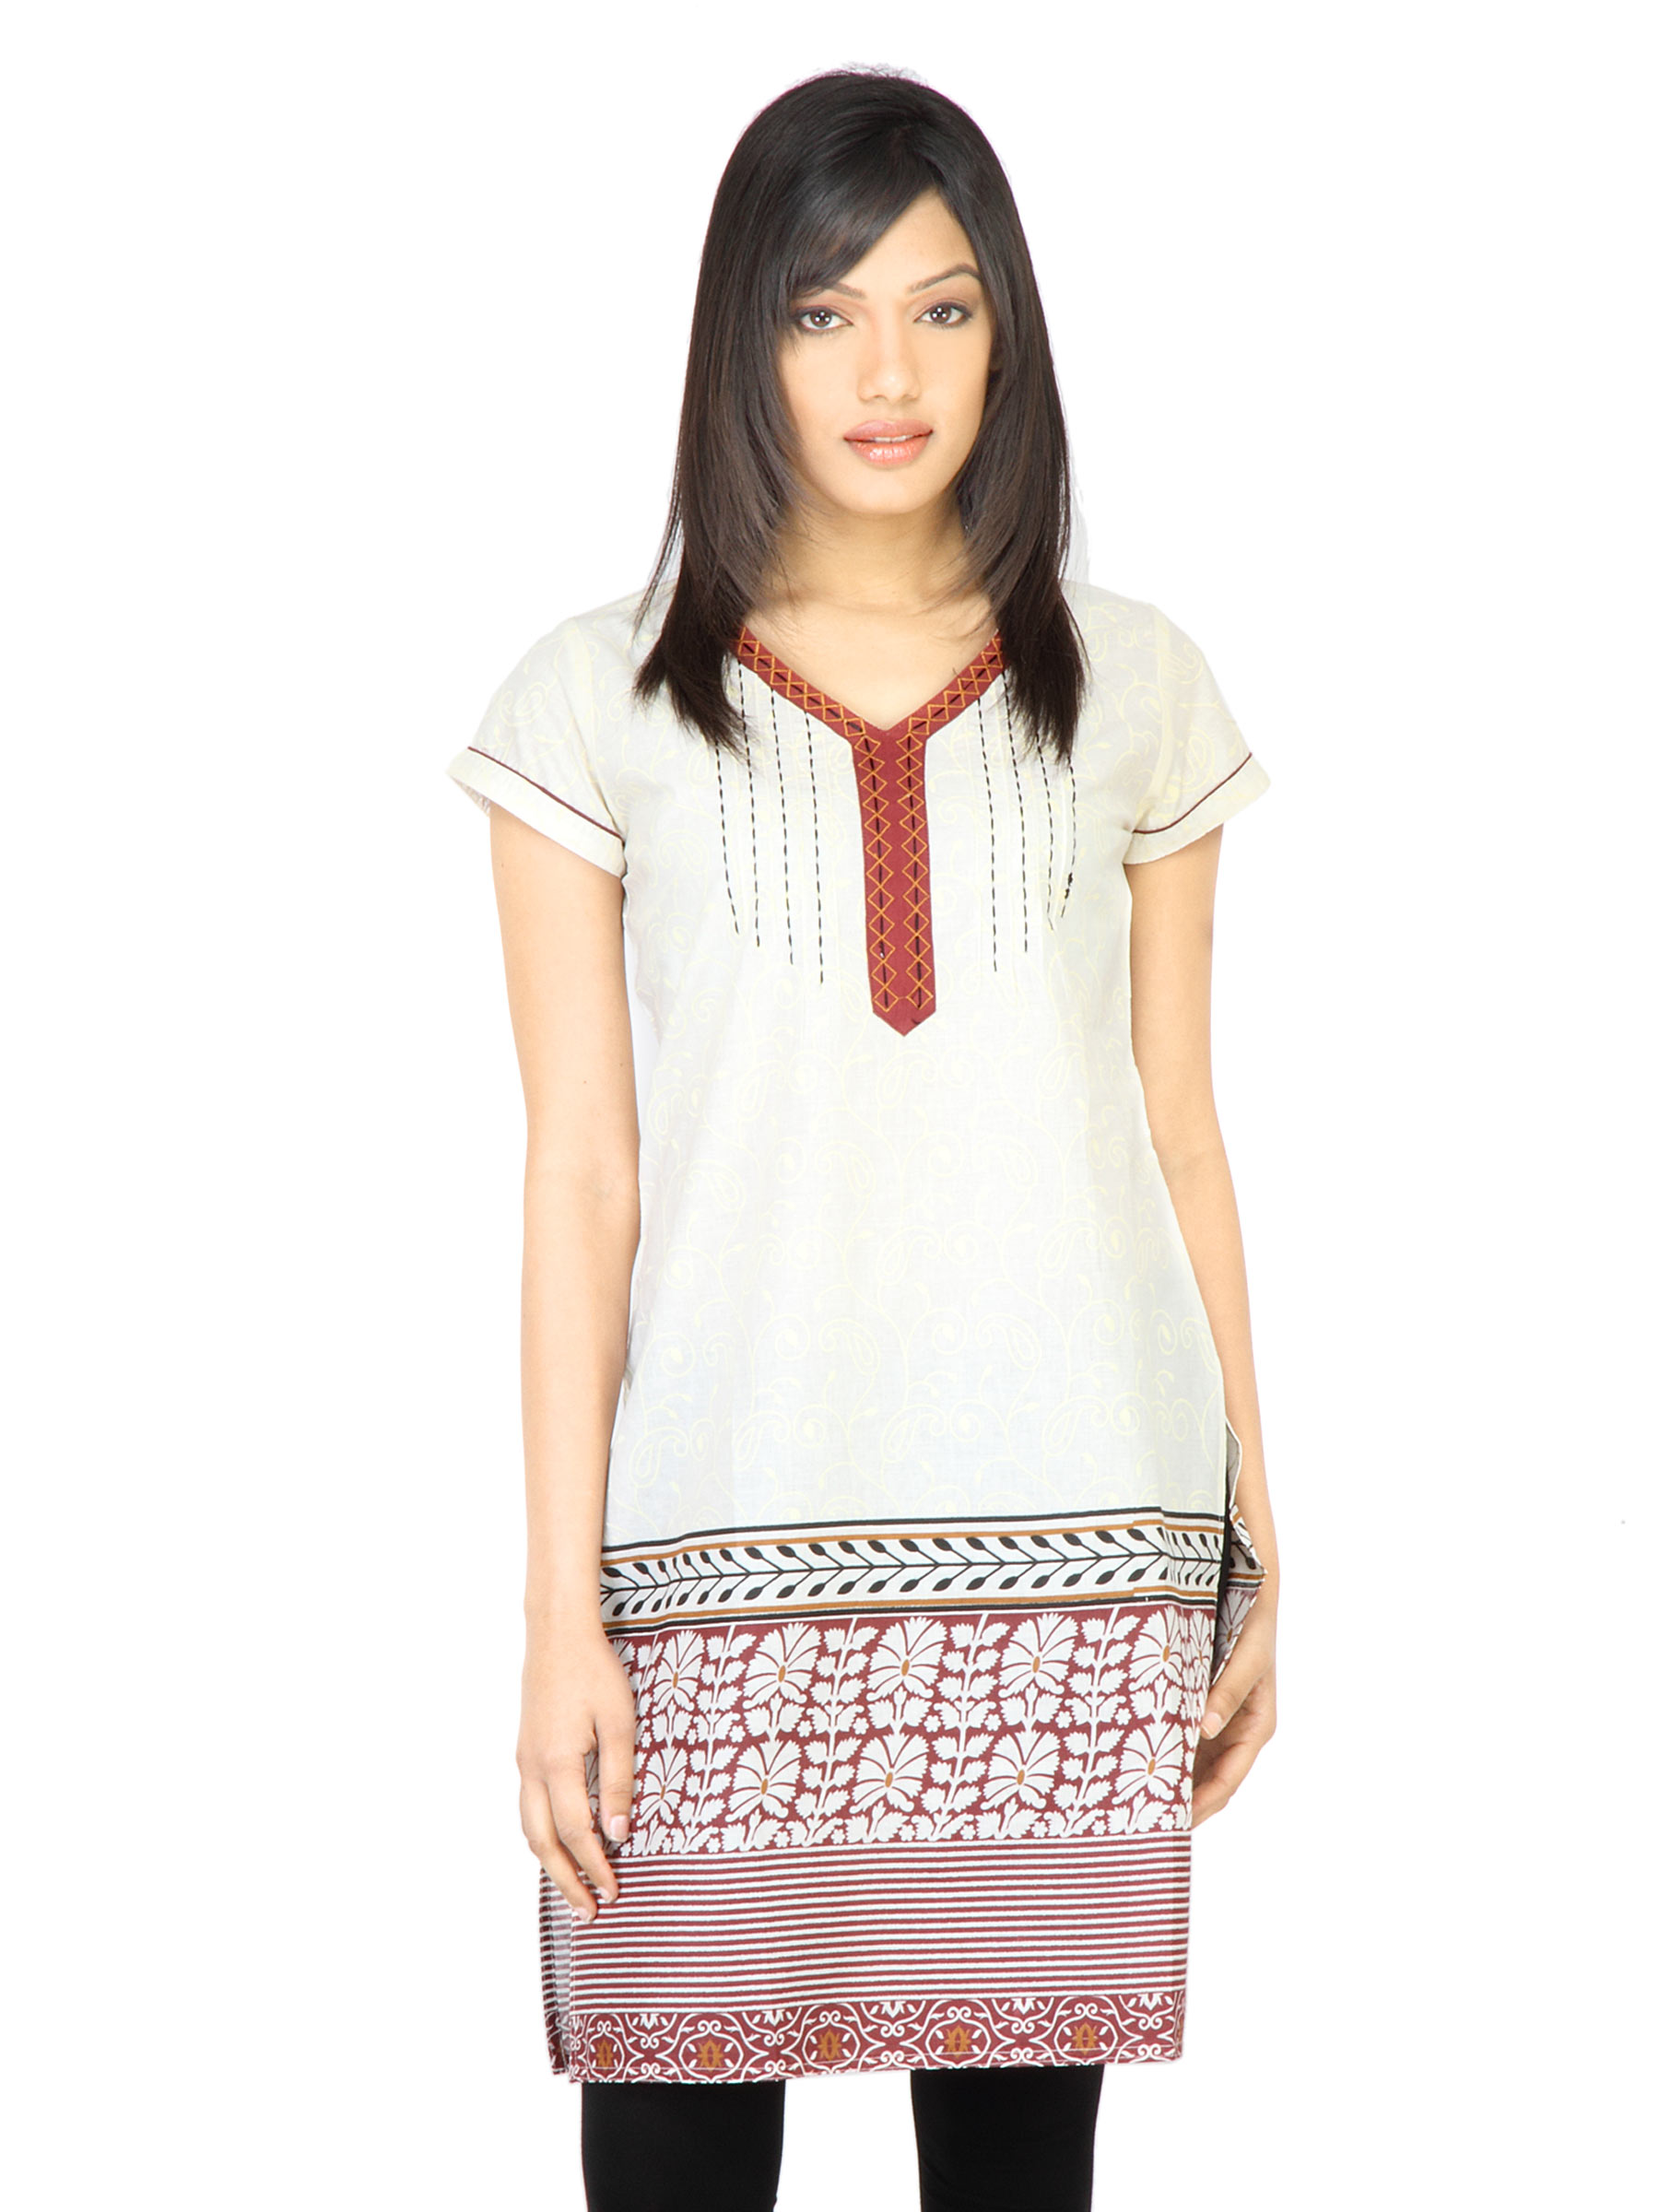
Vishudh Women Self Printed Cream Kurta
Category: Apparel / Topwear / Kurtas
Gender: Women
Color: Cream
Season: Fall 2011
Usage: Ethnic